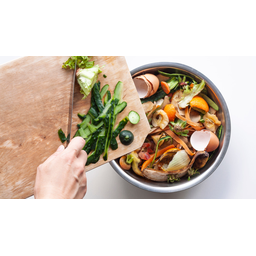
Label: generalcompost